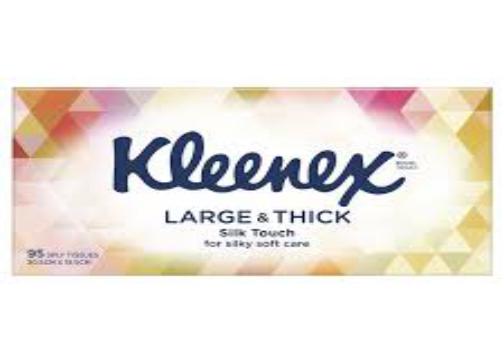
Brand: kleenex
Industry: Necessities